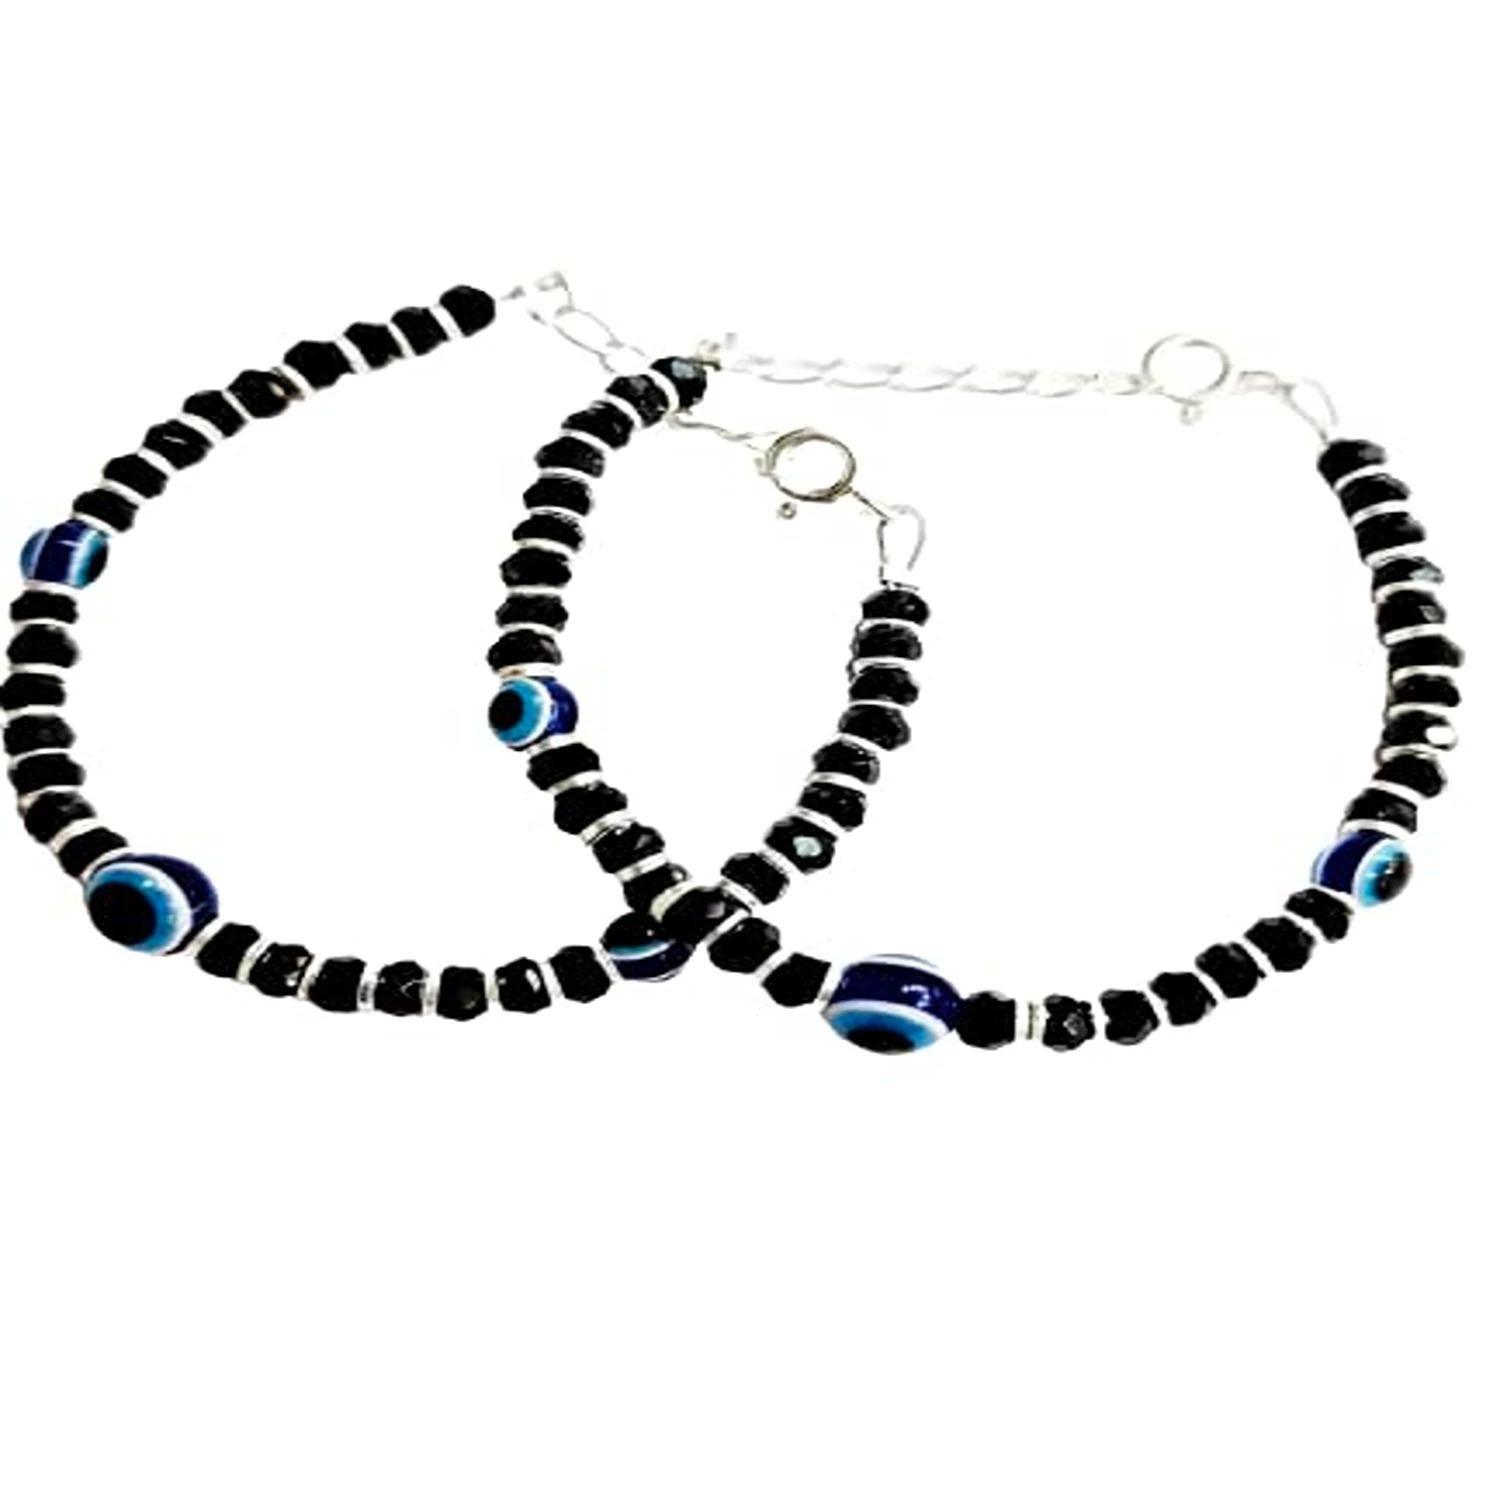
Darshraj 925 Sterling Silver Baby Nazariya Bracelet with Three Evil Eye Beads for Baby Girls and Boys
Type: Bracelets & Bangles
Brand: DARSHRAJ
Price: Rs. 540
 Crafted with love and care, this 925 Sterling Silver Baby Nazariya Bracelet is designed to keep your precious little ones safe and stylish.Features three captivating Evil Eye beads, known for their protective qualities against negative energies.The delicate yet sturdy chain comfortably encircles the tiny wrists of baby girls and boys.The Evil Eye beads serve as a symbol of protection, warding off misfortune and bringing good luck.Versatile design suitable for any occasion, be it a family gathering, special event, or everyday wear.